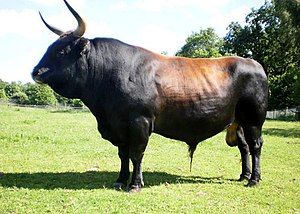
Skånes Djurpark
Heckkvæget (genskabet Urokse) i Skånes Djurpark
Skånes Djurpark er en zoologisk have i Höörs kommun i Skåne län i Sverige. Skånes Djurpark har specialiseret sig i dyr fra den nordiske fauna, men forældreløse dyr fra andre steder i verden kan indlogeres, til et nyt hjem kan findes til dem. Dyreparken har omtrent 900 dyr, som repræsenterer næsten 100 arter. Dyrene holdes som oftest i store indhegnede områder i et naturligt miljø. Nogle af husdyrene som kan ses er blandt andre: Skånegæs, gotlandsfår, fjeldkvæg og jämtlandsgeder. Parken holder også eksemplarer af Linderödsgris.